The Third Wave (2003 film)

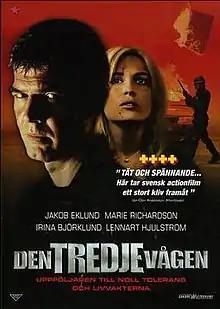
Swedish cover

The Third Wave is a Swedish action film from 2003 directed by Anders Nilsson and starring Jakob Eklund. It is the third film in the series about police officer Johan Falk (Jakob Eklund), the first two being "Zero Tolerance" ("Noll tolerans") and "Executive Protection" ("Livvakterna"). Falk has not worked in the year since the events of the second film, but on a trip with his family in central Europe he is contacted by his former boss again. "An entire continent is being stolen."